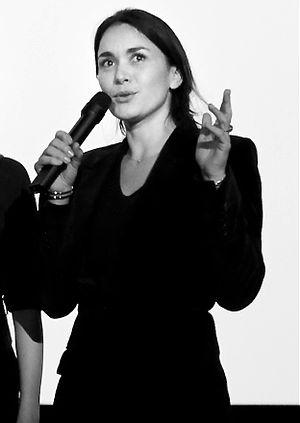
Eléonore Faucher présente ""Gamines"", film adapté du roman autobiographique de Sylvie Testud, en avant-première à Lyon."
Éléonore Faucher est une réalisatrice et scénariste française.